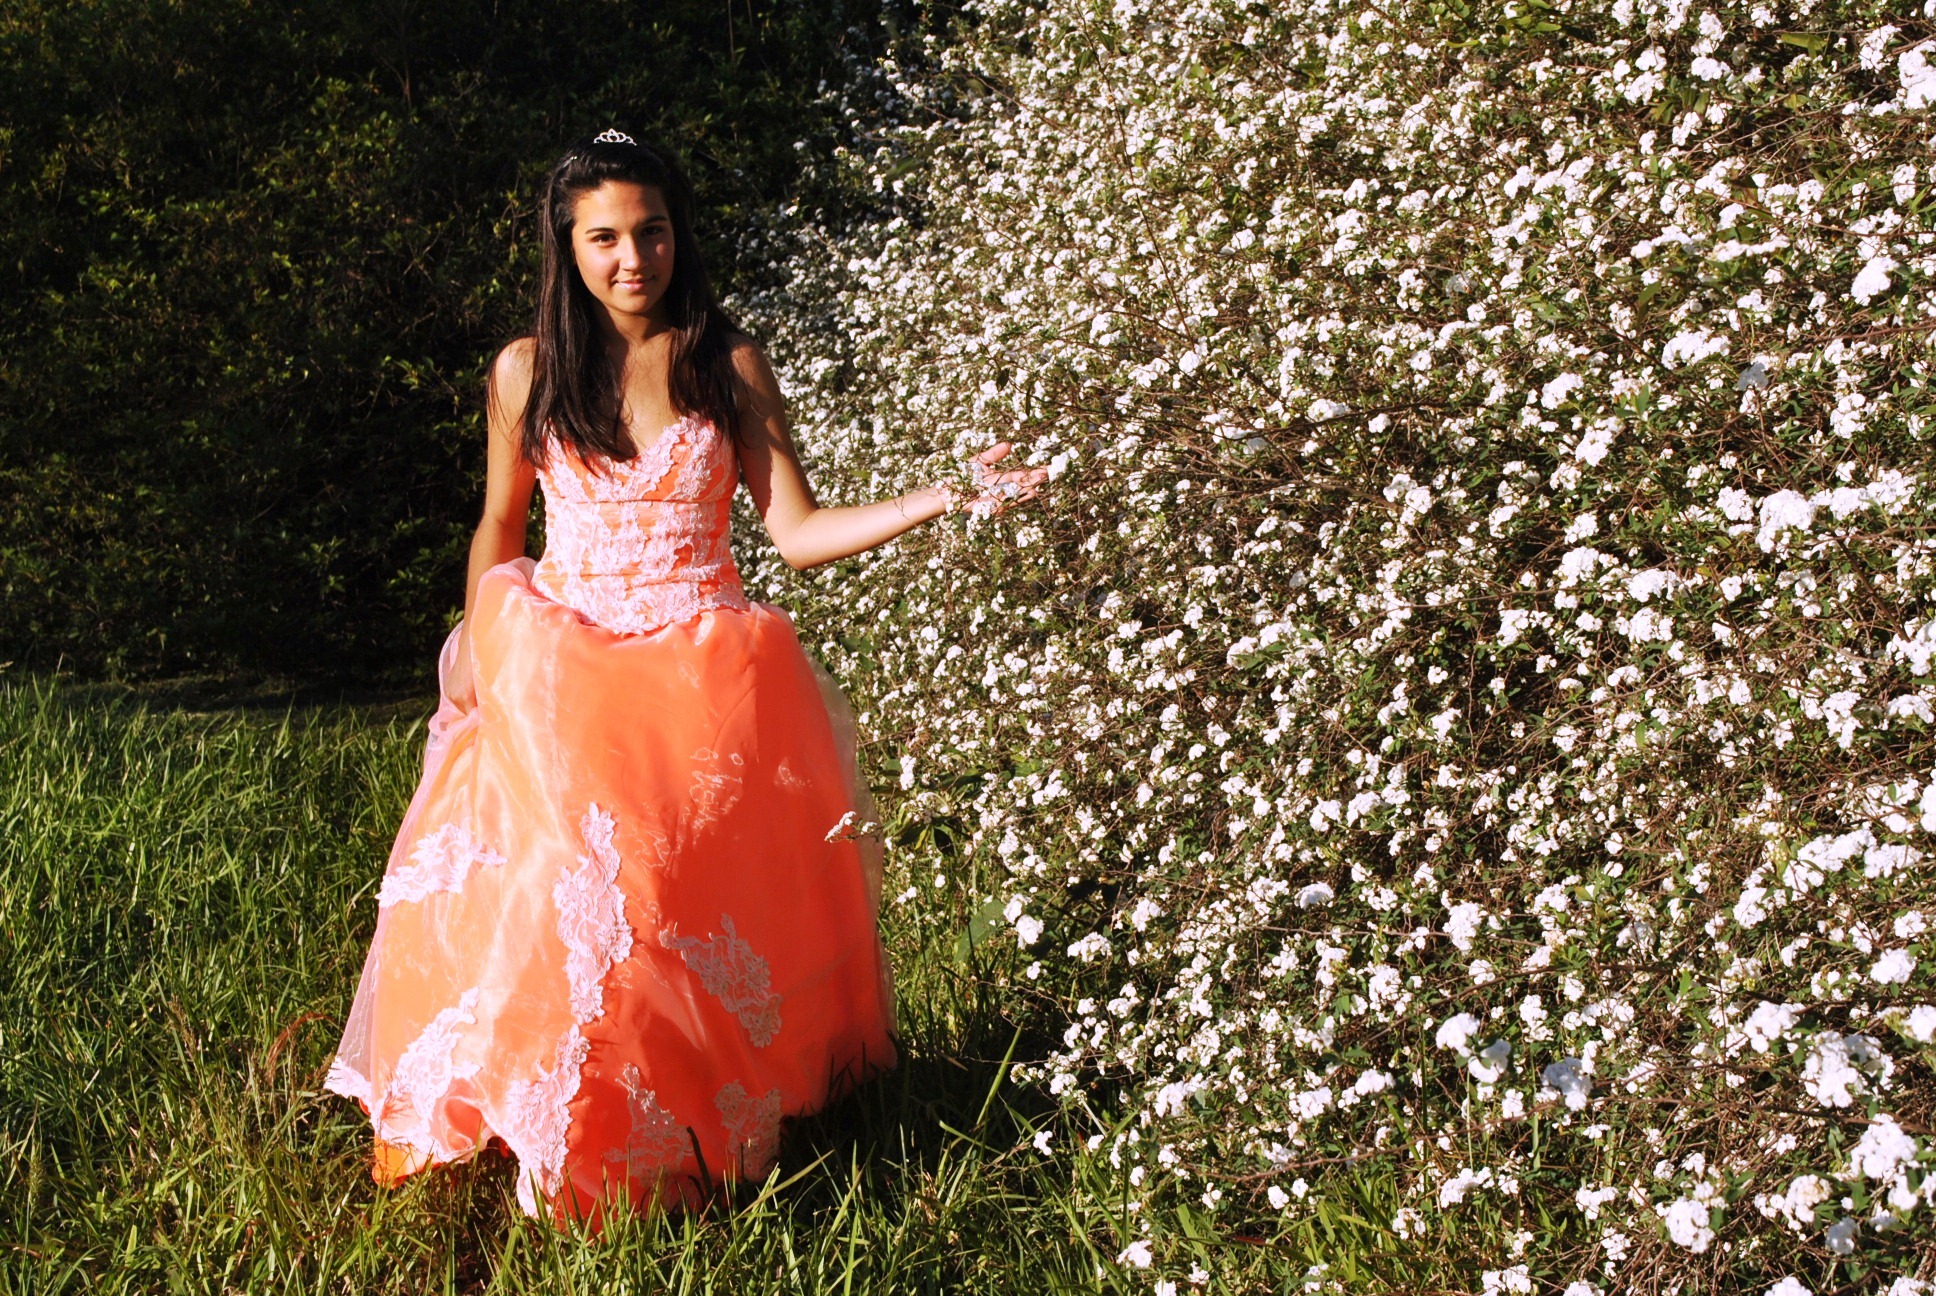
tree, grass, plant, lawn, photography, sunlight, leaf, flower, orange, spring, red, autumn, fashion, flora, season, dress, beauty, prom dress, quinceanera dress